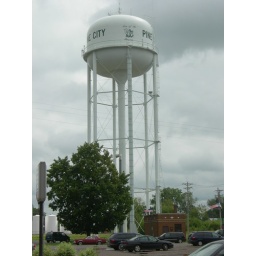
A water tower in Pine City, Minnesota.